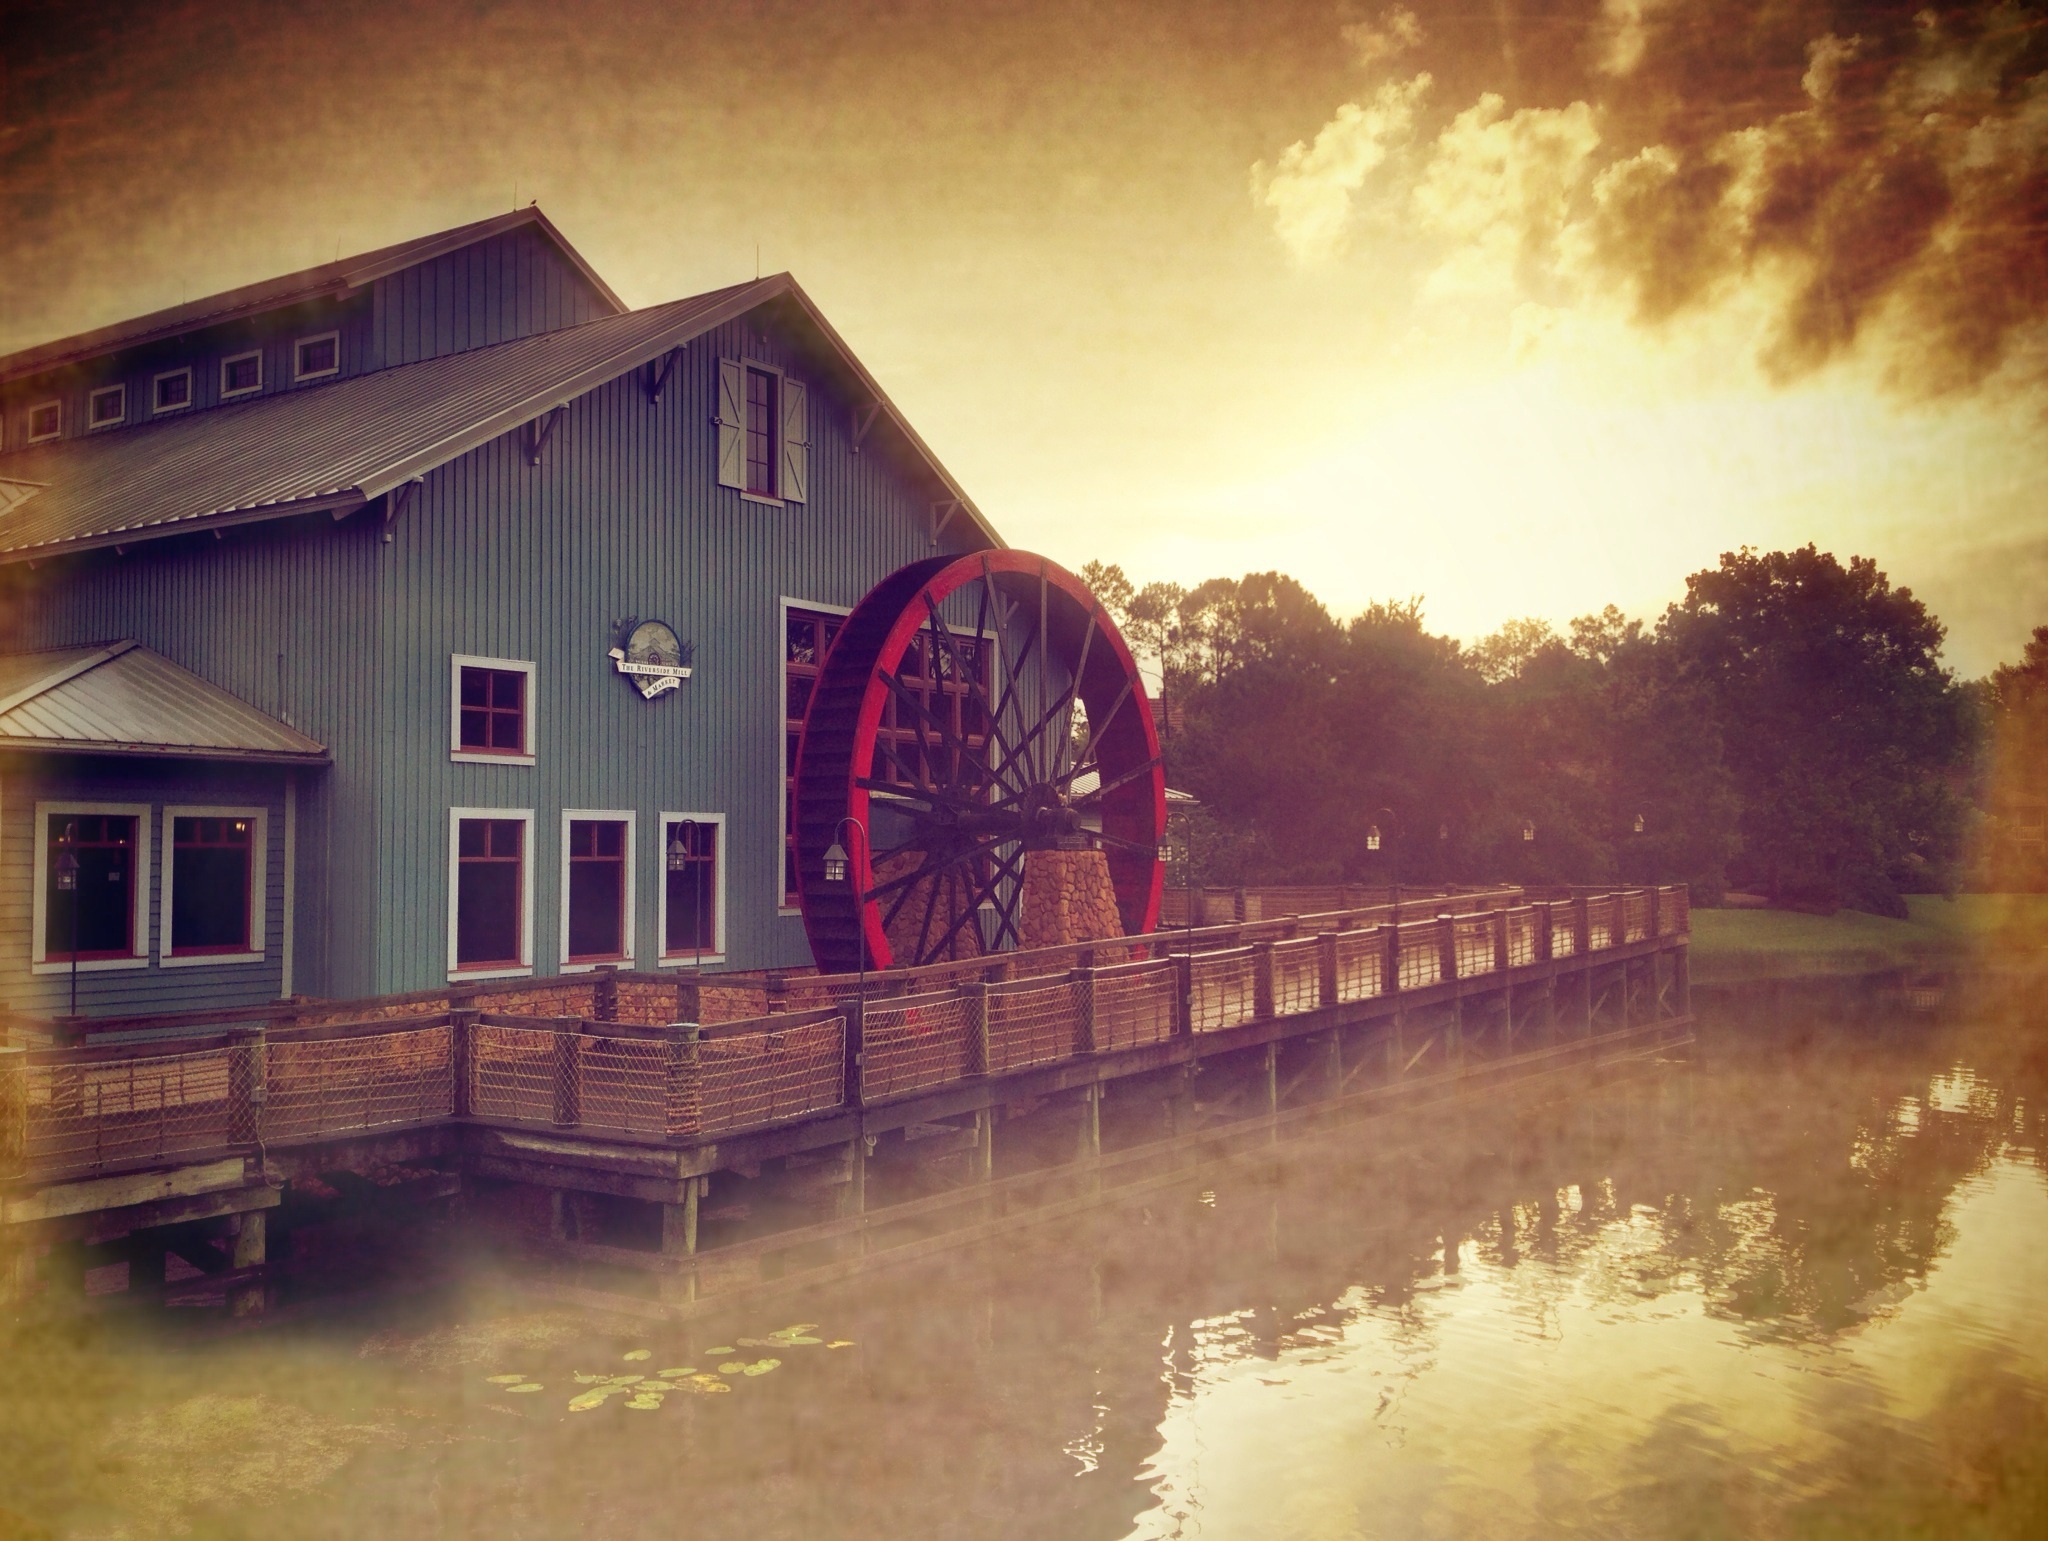
landscape, architecture, sunset, bridge, night, sunlight, morning, windmill, evening, reflection, waterway, mill, history, heritage, wind mill, atmospheric phenomenon